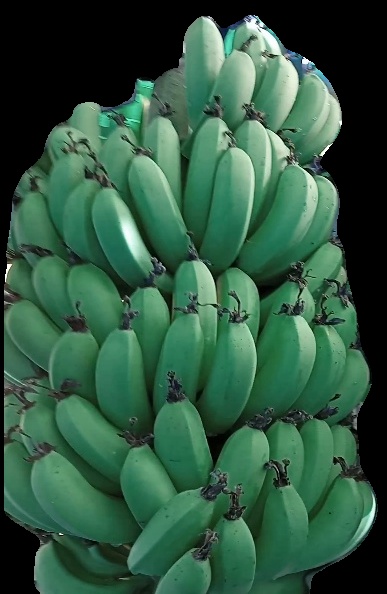
Variety: pachbale
Grade: grade1